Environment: real
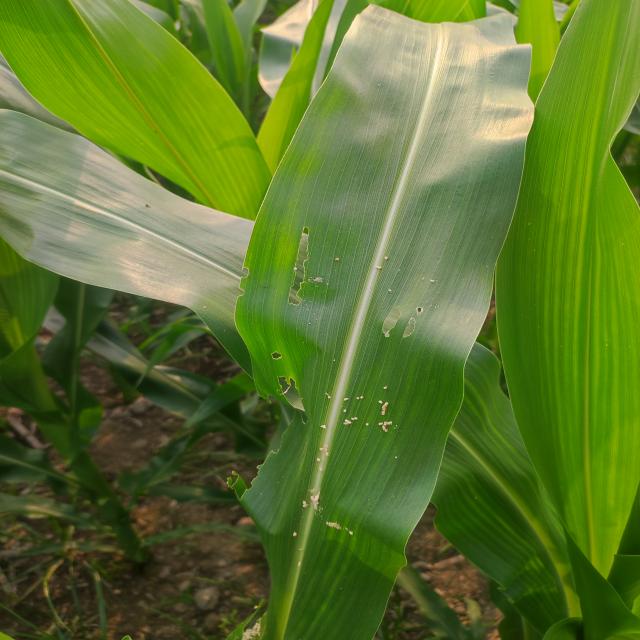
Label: fall_armyworm